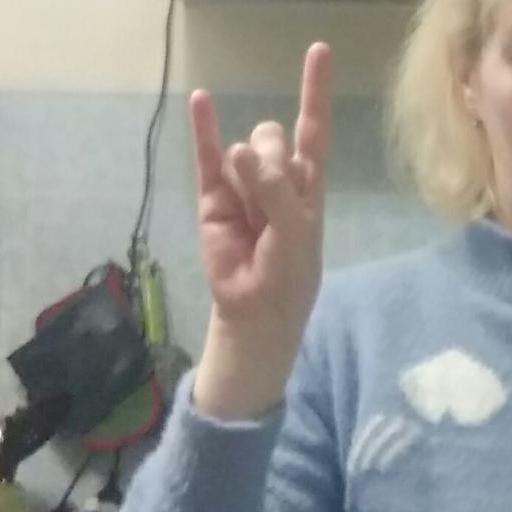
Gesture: rock